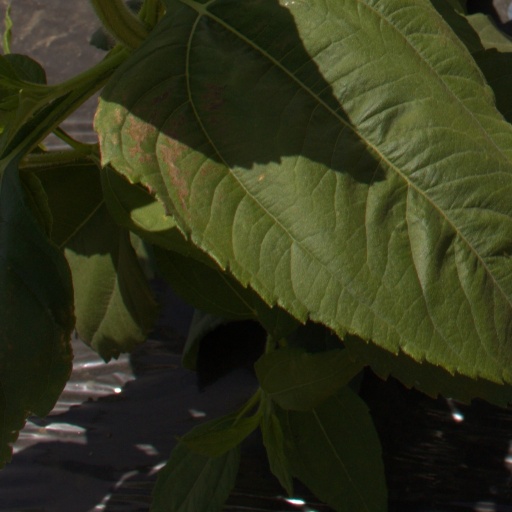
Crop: Jerusalem artichoke